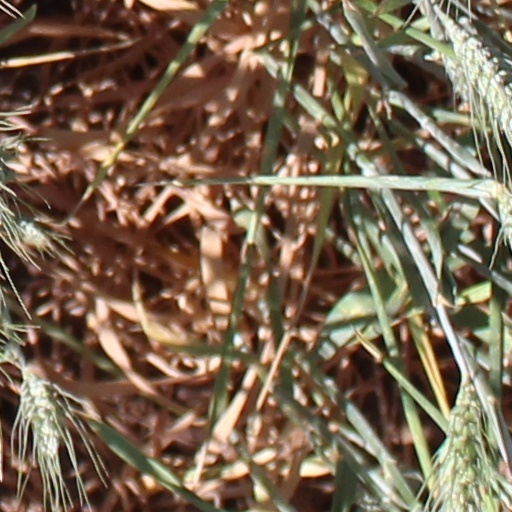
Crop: wheat